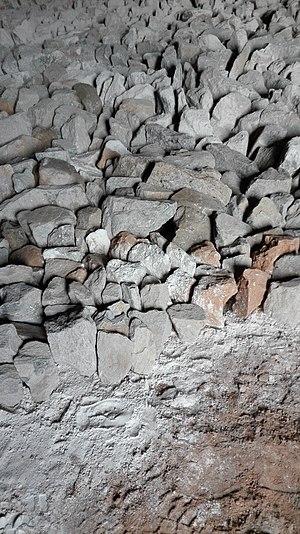
Hérisson de pierre sur terre battue et lit de chaux hydraulique. En cours de réalisation. Morbihan, Bretagne, France.
En construction, un hérisson est une couche de moellons placés sur chant, ou de pierres concassées ou roulées sur une épaisseur avoisinant les 25 cm, posée sur un sol en terre battue recouvert d'un centimètre de chaux hydraulique.